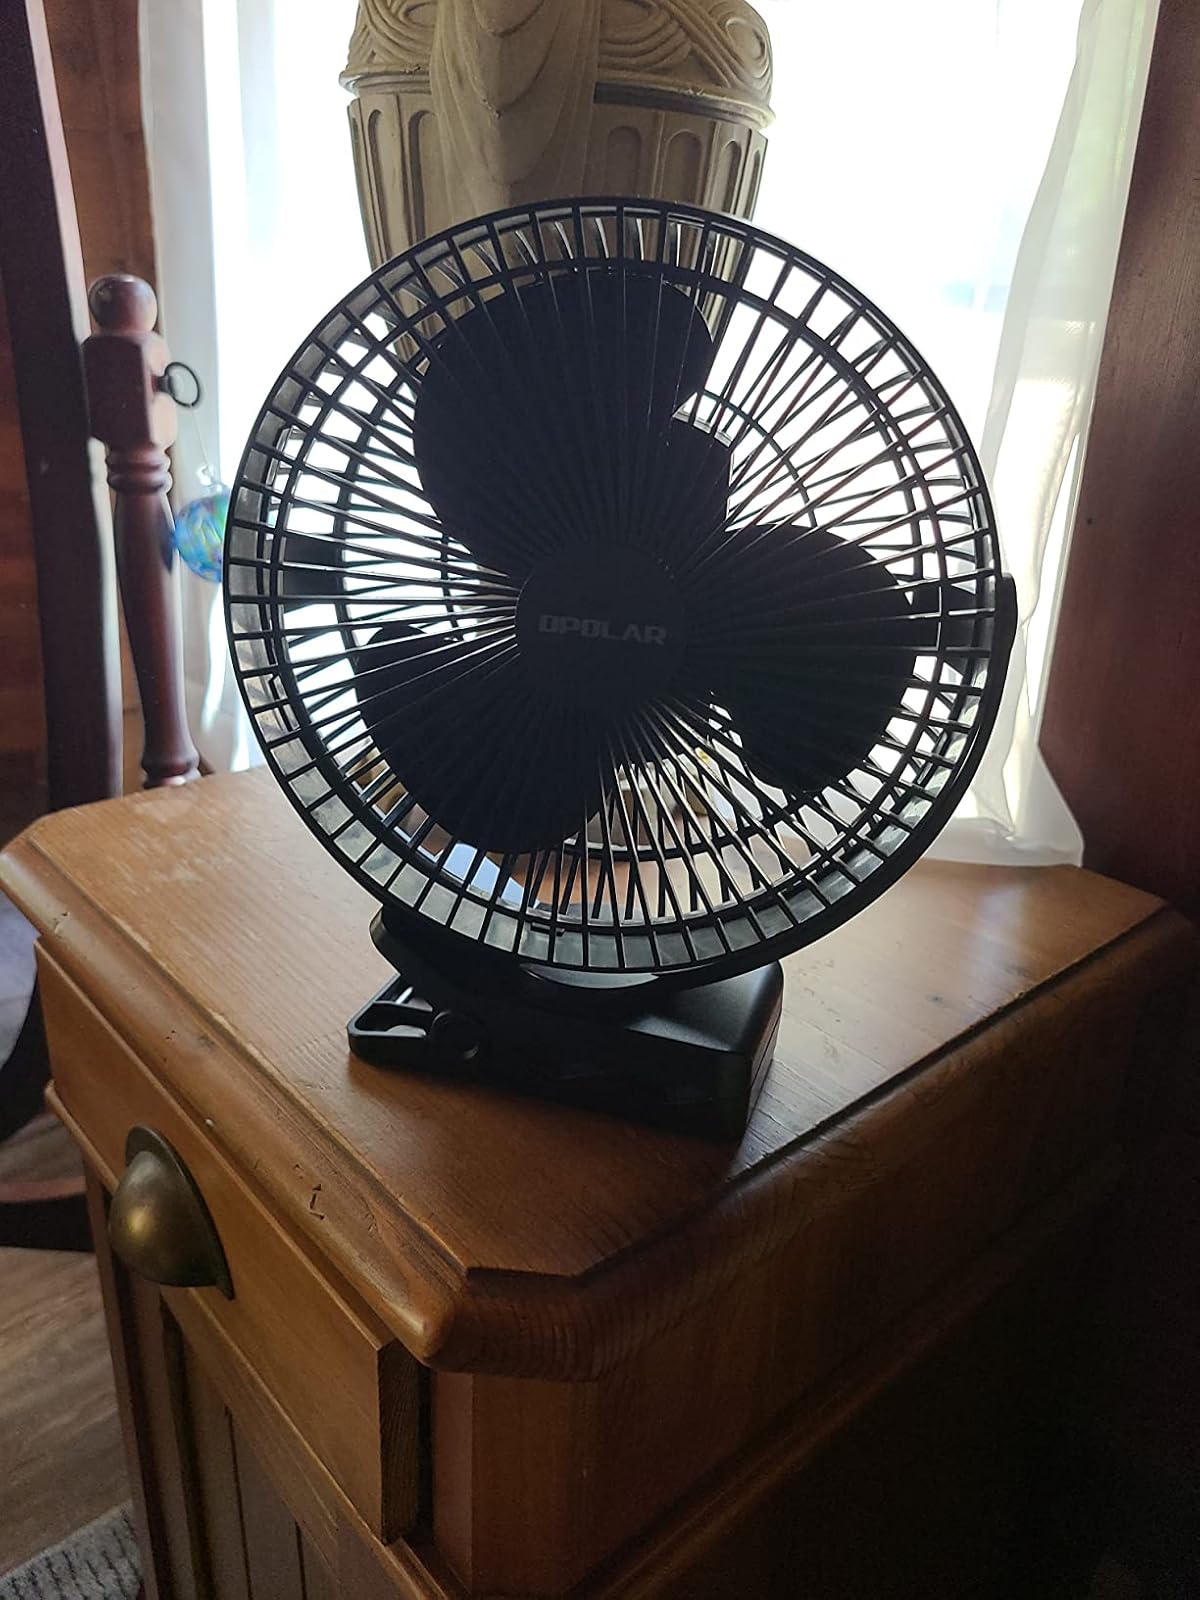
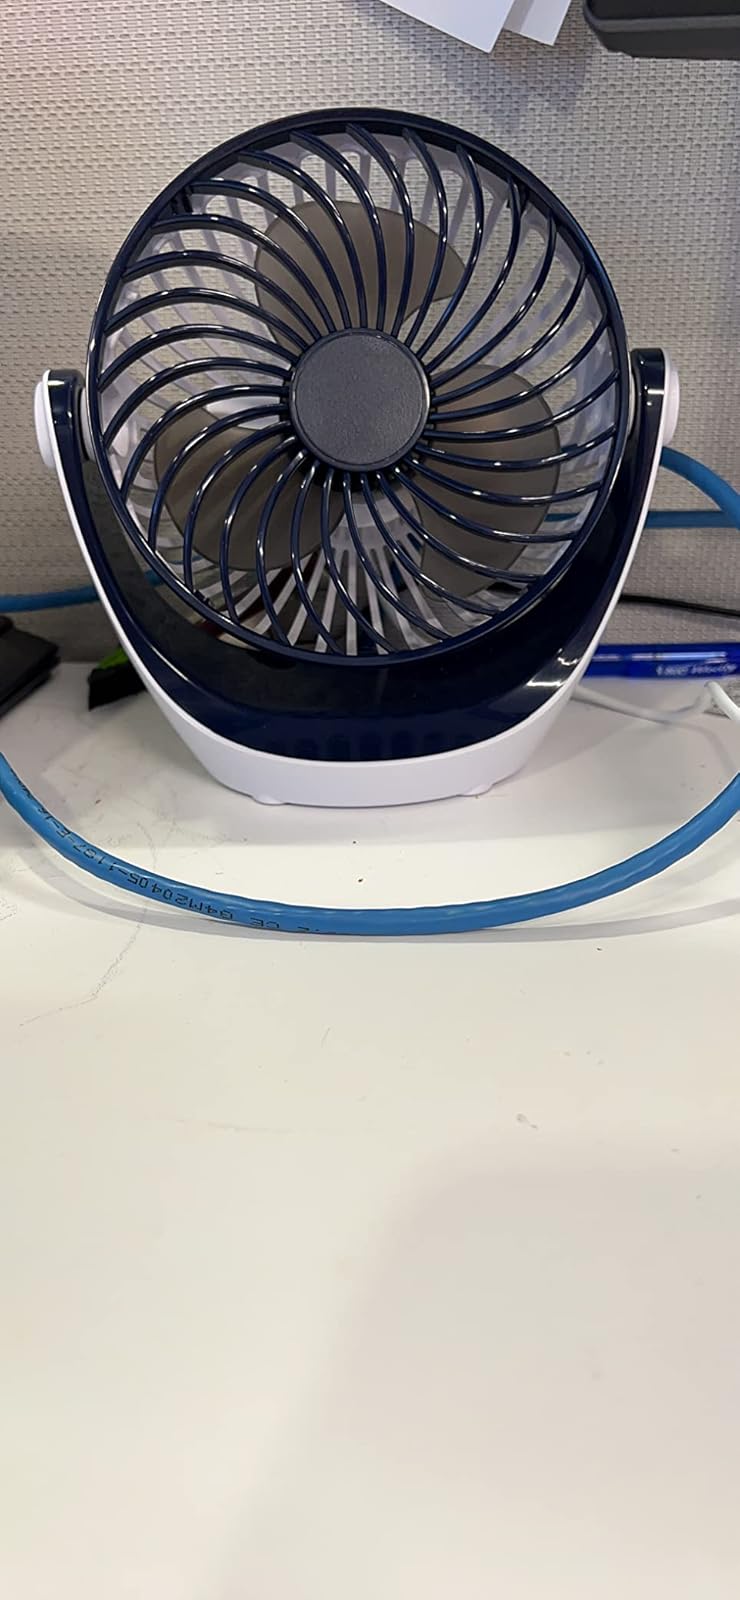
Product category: fan
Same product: no